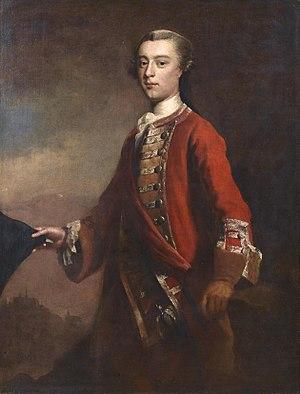
Le Lieutenant général Henry Hawley était un officier de l'armée britannique qui a servi dans les guerres de la première moitié du 18ᵉ siècle. Il a combattu dans un certain nombre de batailles importantes, comme Dettingen en 1743 et Fontenoy en 1745.